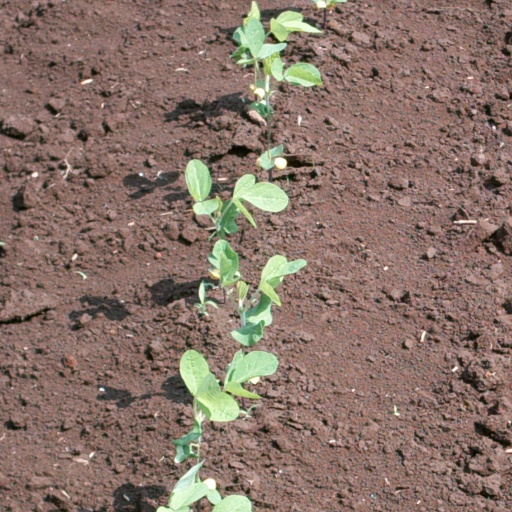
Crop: soybean